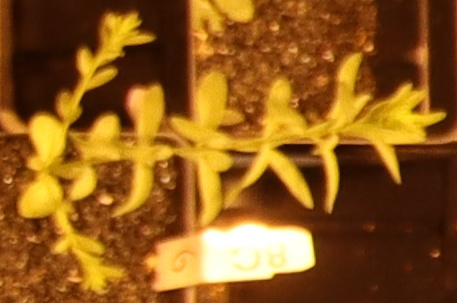
Label: Flax